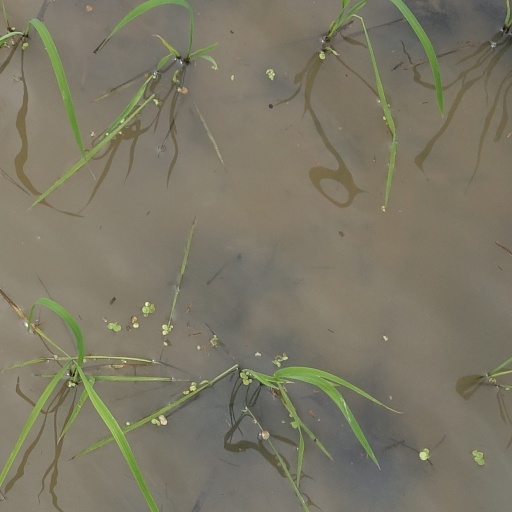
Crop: rice